Victory Medal 1914–1918

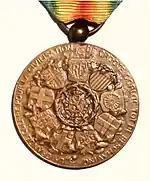
Reverse of the Belgian Inter-Allied Victory Medal

The Victory Medal is the Belgian variant of the Inter-Allied Victory Medal 1914–1918 was a Belgian commemorative war medal established by royal decree on 15 July 1919 and awarded to all members of the Belgian Armed Forces who served during the First World War. Later royal decrees enlarged the list of potential recipients to include service in African campaigns and under special circumstances, to members of the merchant navy and fishing fleet. In all, 350,000 were awarded.